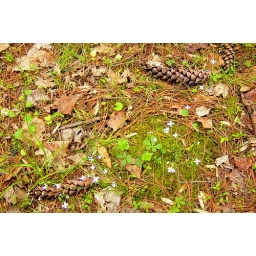
Little flowers, leaves, pine cones, etc., on the ground near our cabin. Raken by Edgar.